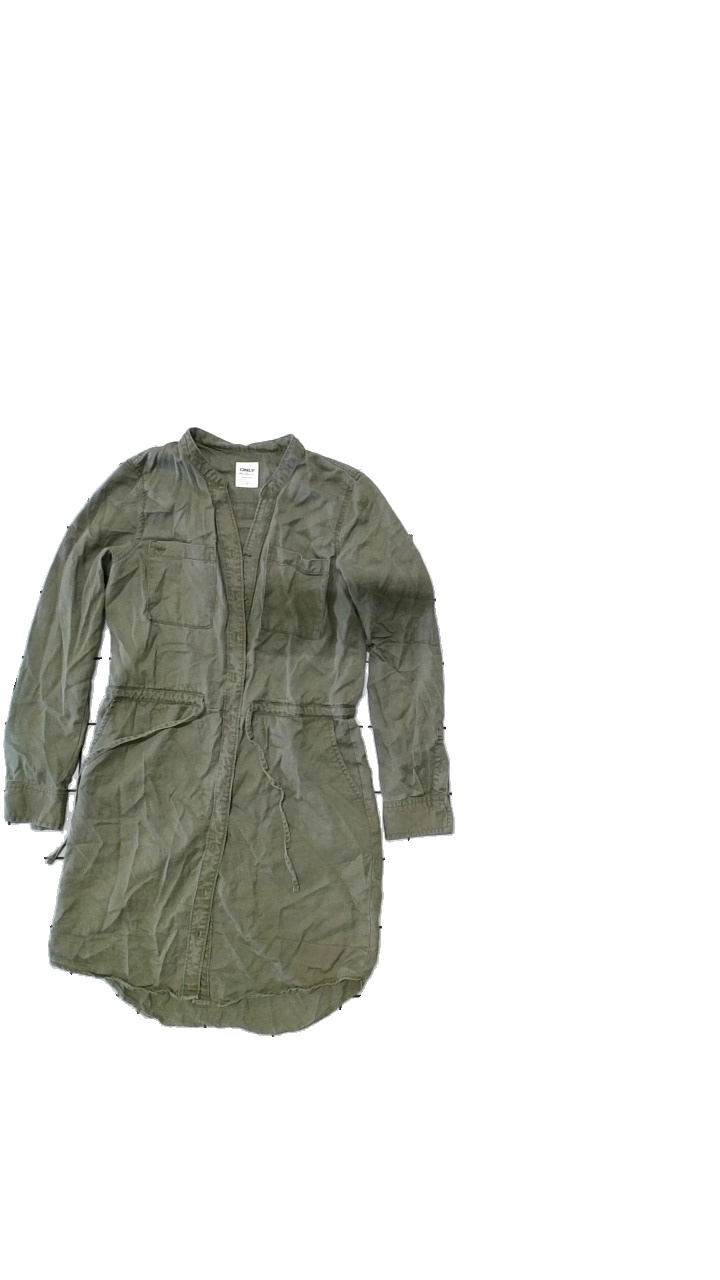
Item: Dress (Ladies)
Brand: Only
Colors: Green
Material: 100% lyocell
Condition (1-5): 5
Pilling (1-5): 5
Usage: Reuse
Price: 50-100